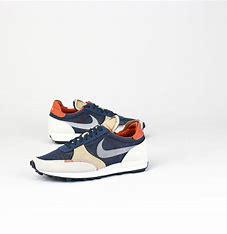
Brand: Nike
Model: Dbreak Type